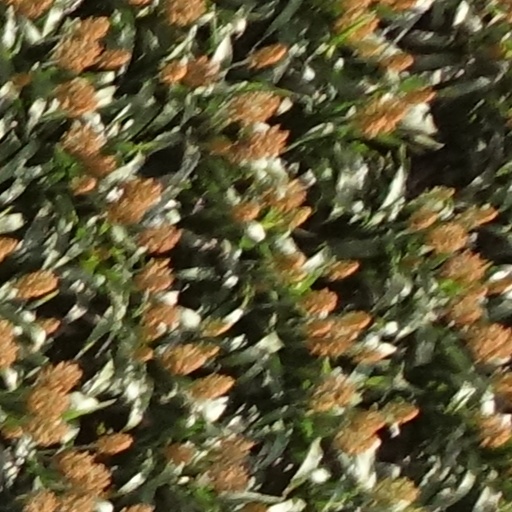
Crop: sorghum